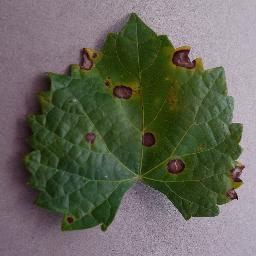
Label: Grape___Black_rot